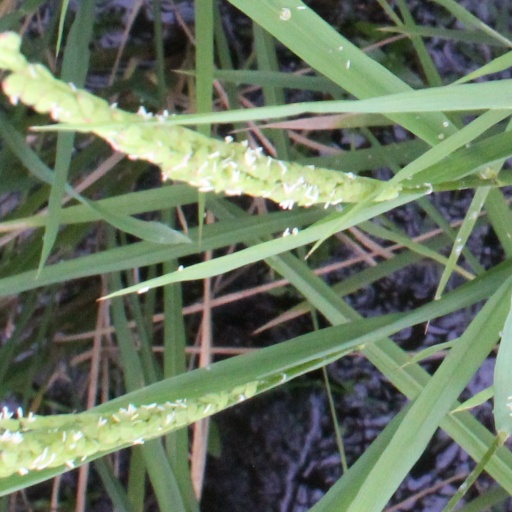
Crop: rice